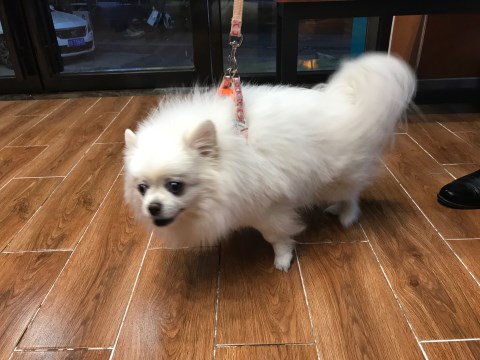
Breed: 1936-n000005-Pomeranian